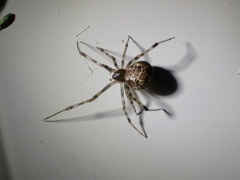
Species: Parasteatoda_tepidariorum